Dokufest

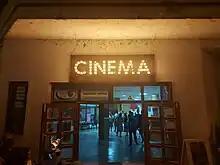
DokuKino, DokuFest's native movie theater

The festival's roots lie at Prizren's oldest cinema Lumbardhi Cinema, where its first edition was held. DokuFest continues to hold a strong relationship with the cinema's parent NGO Lumbardhi Foundation as the host of its two primary venues, Lumbardhi Indoor (used during the day) and Lumbardhi Outdoor (used during the night, aka "Lumbardhi Bahçe"). DokuFest also uses its native cinema DokuKino (located at the Europa Complex, next to the festival headquarters) with an indoor and outdoor silver screen (aka DokuKino Plato/Plateau).